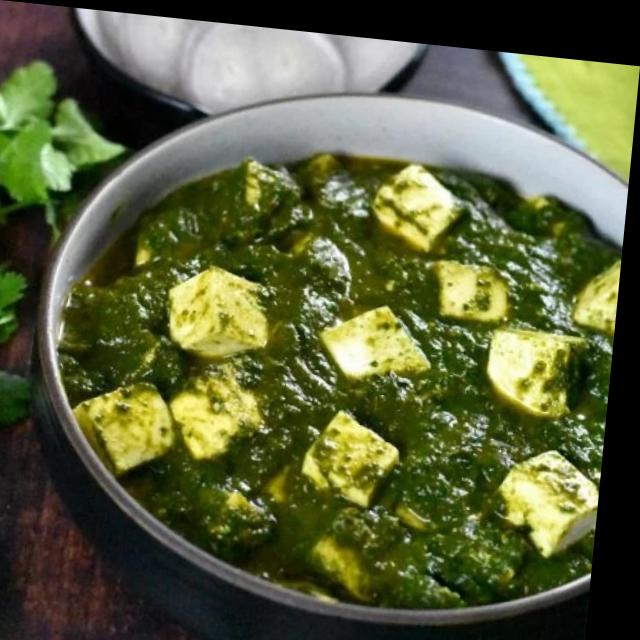
Dish: palak_paneer